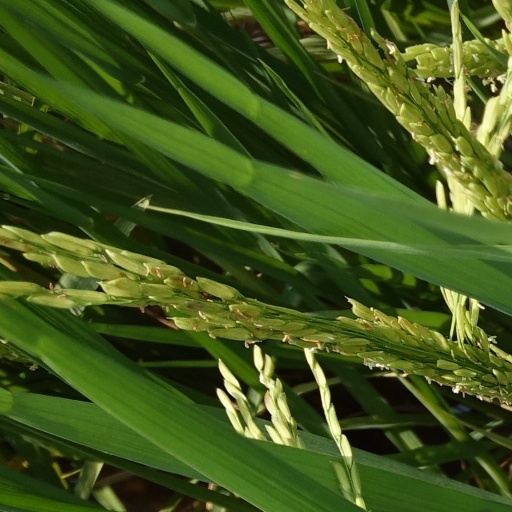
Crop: rice